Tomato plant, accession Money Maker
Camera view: tilt-top (135 deg); turntable rotation: 90 degrees
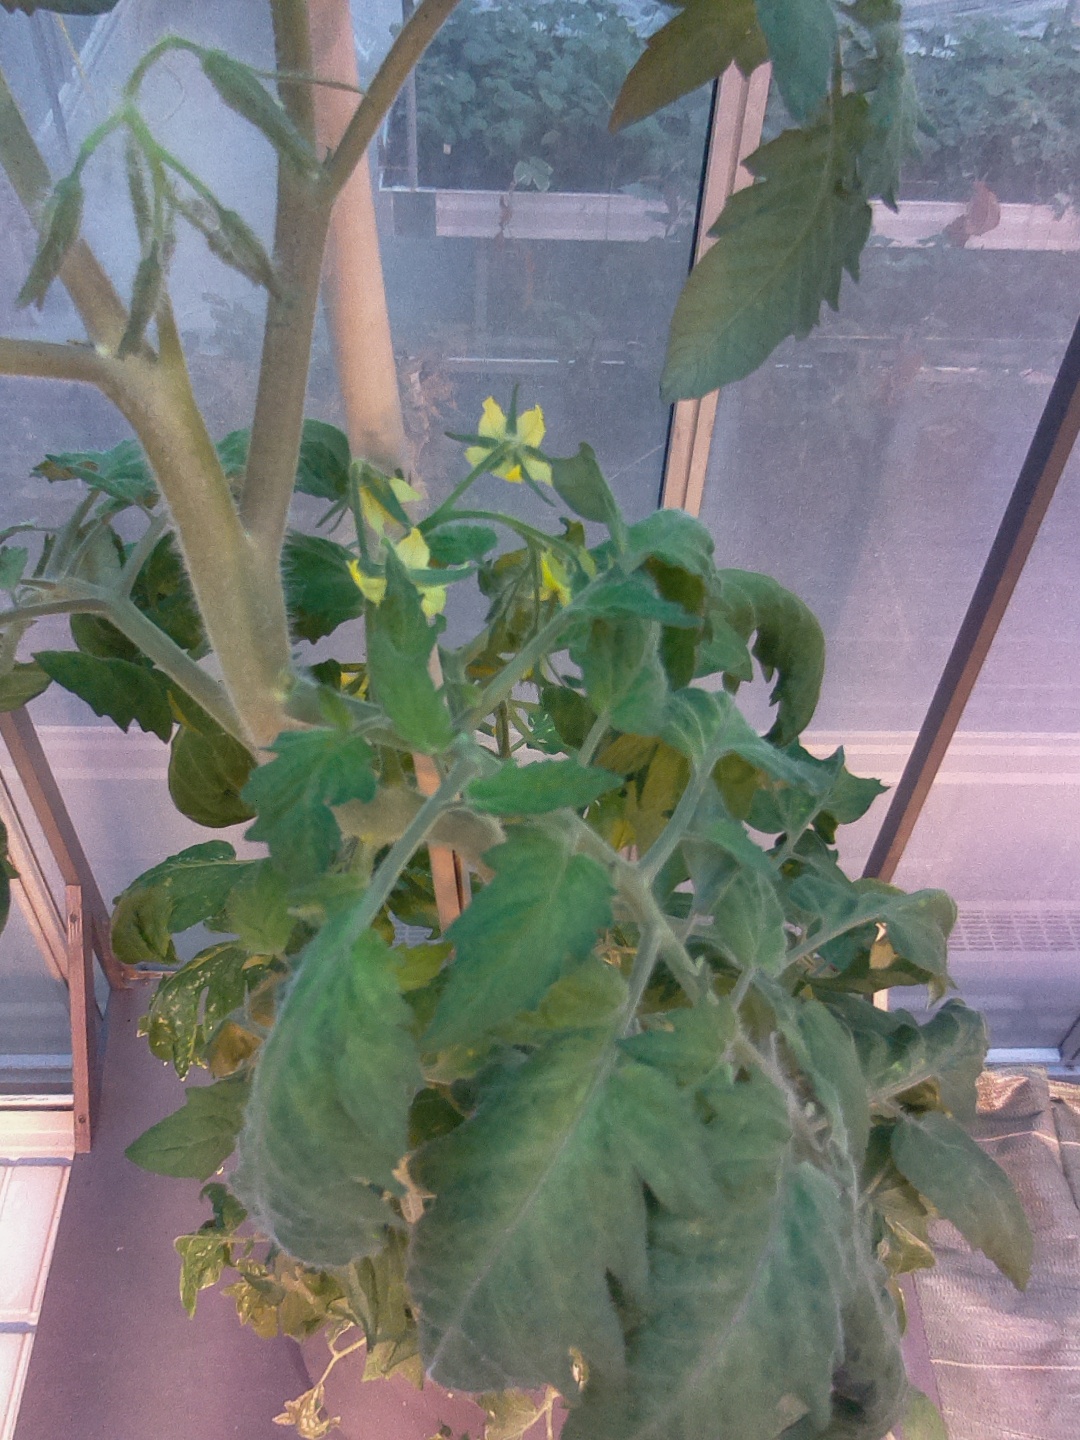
BBCH growth stage 69: End of flowering, 90%-100% of flowers open, more petals falling